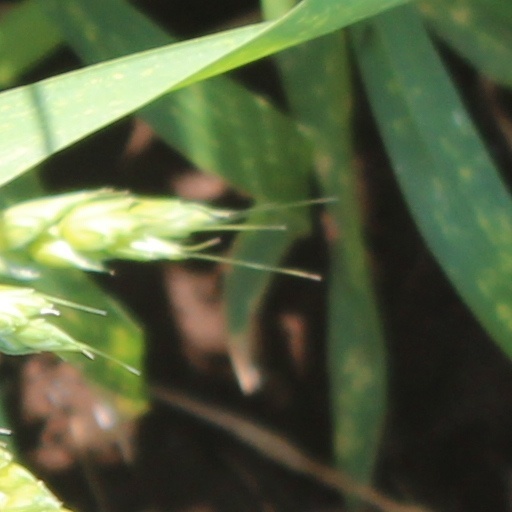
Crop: wheat